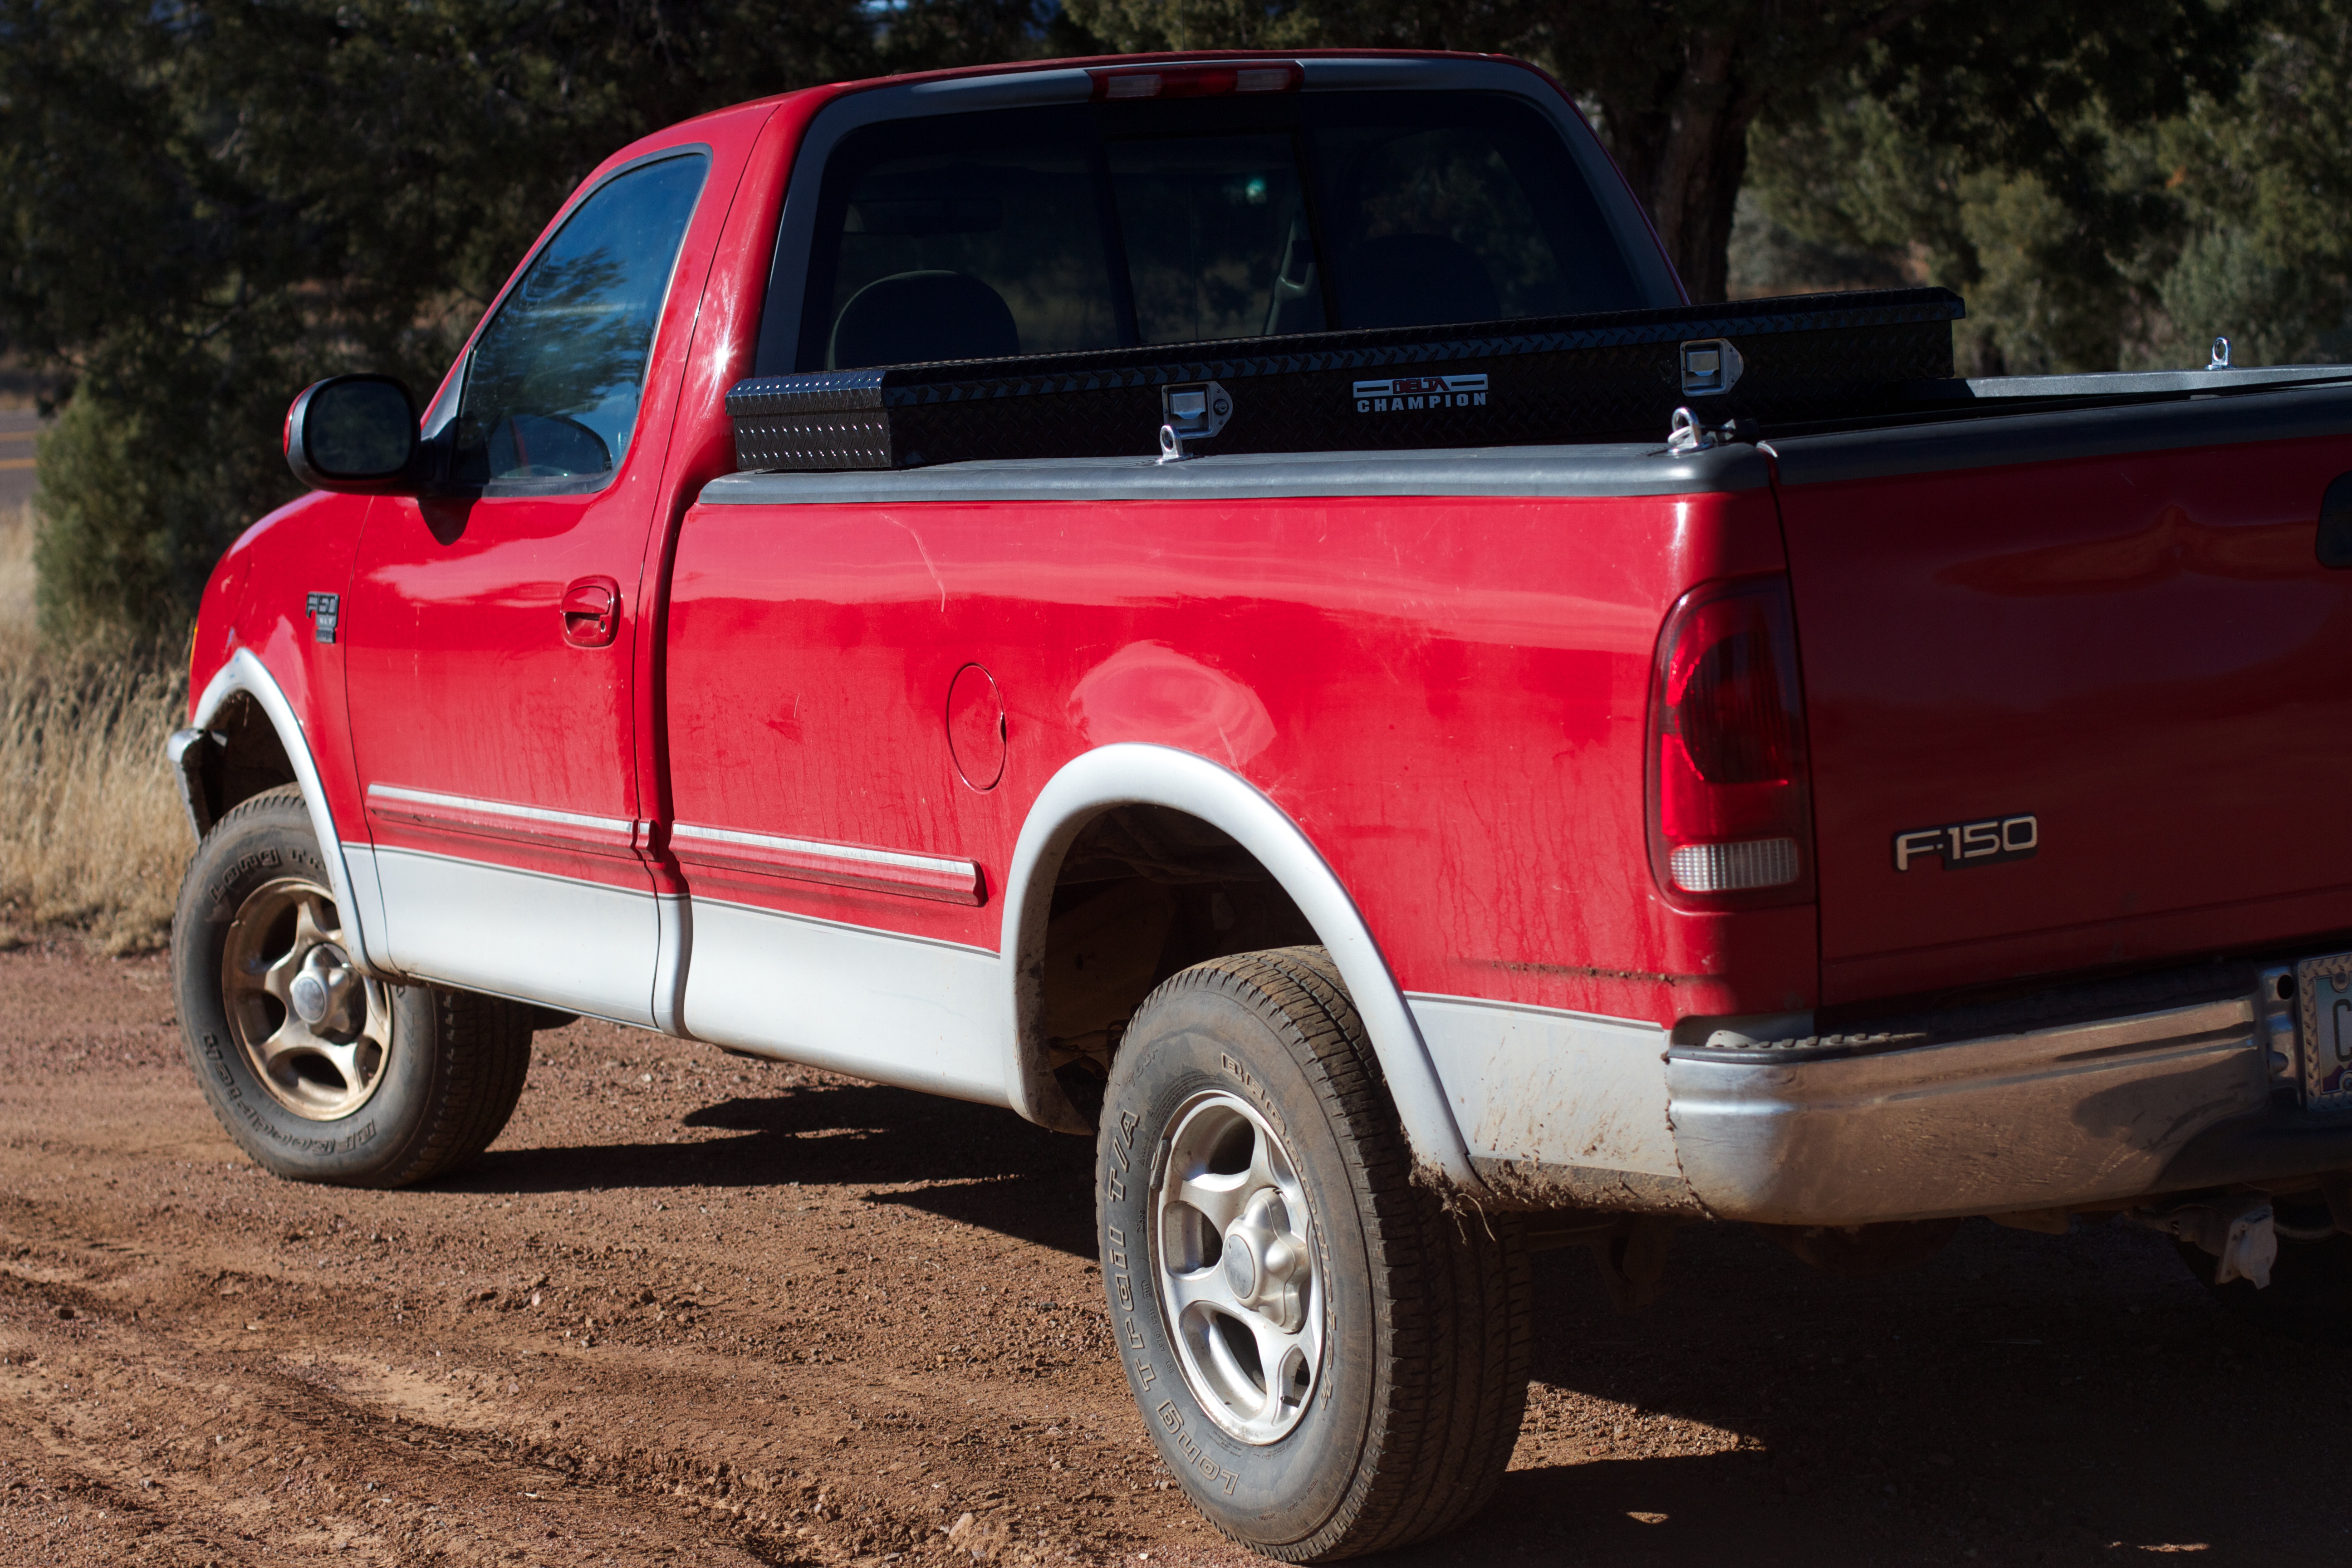
car, wheel, truck, vehicle, bumper, ford, pickup truck, land vehicle, automobile make, automotive exterior, truck bed part